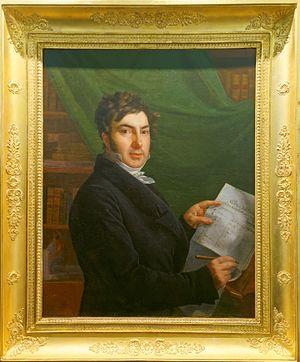
Portrait de Jean-François Champollion, dit Le Jeune,
Victorine-Angélique-Amélie Rumilly, née Genève à Grenoble en 1789 et morte en 1849, est une peintre française.